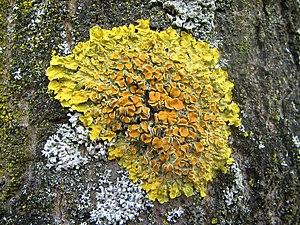
Les Teloschistales sont un ordre de champignons, dont la plupart sont lichénisés, dans la classe des Lecanoromycetes. Ce sont surtout des lichens aux thalles foliacés, encroûtants ou fruticuleux, près de 2 000 espèces au total.
Xanthoria parietina, parfois nommée parmélie des murailles ou lichen encroûtant jaune, est une espèce de champignons lichénisés au thalle foliacé. Répandu dans la plupart des régions du monde, très abondant dans certaines contrées, très voyant en raison de sa couleur jaune-orange vif, ce lichen est l'un des plus étudiés au monde, et probablement l'un des plus familiers du public.